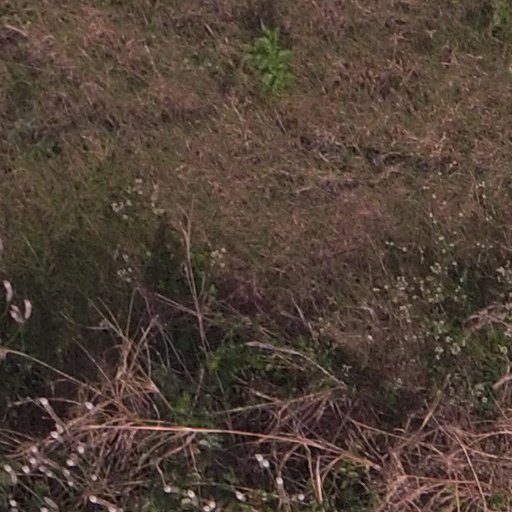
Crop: maize; corn